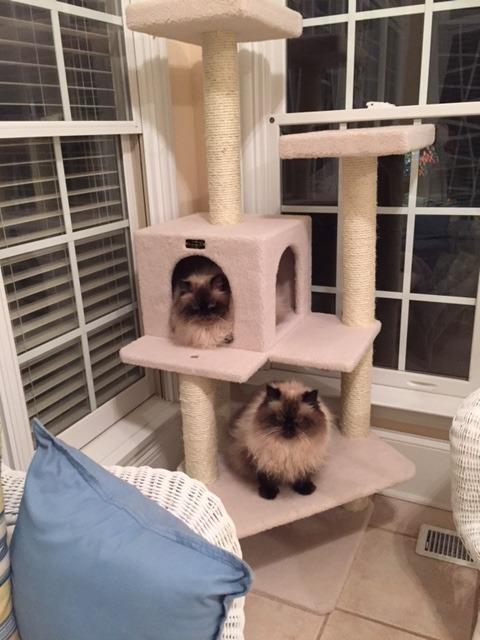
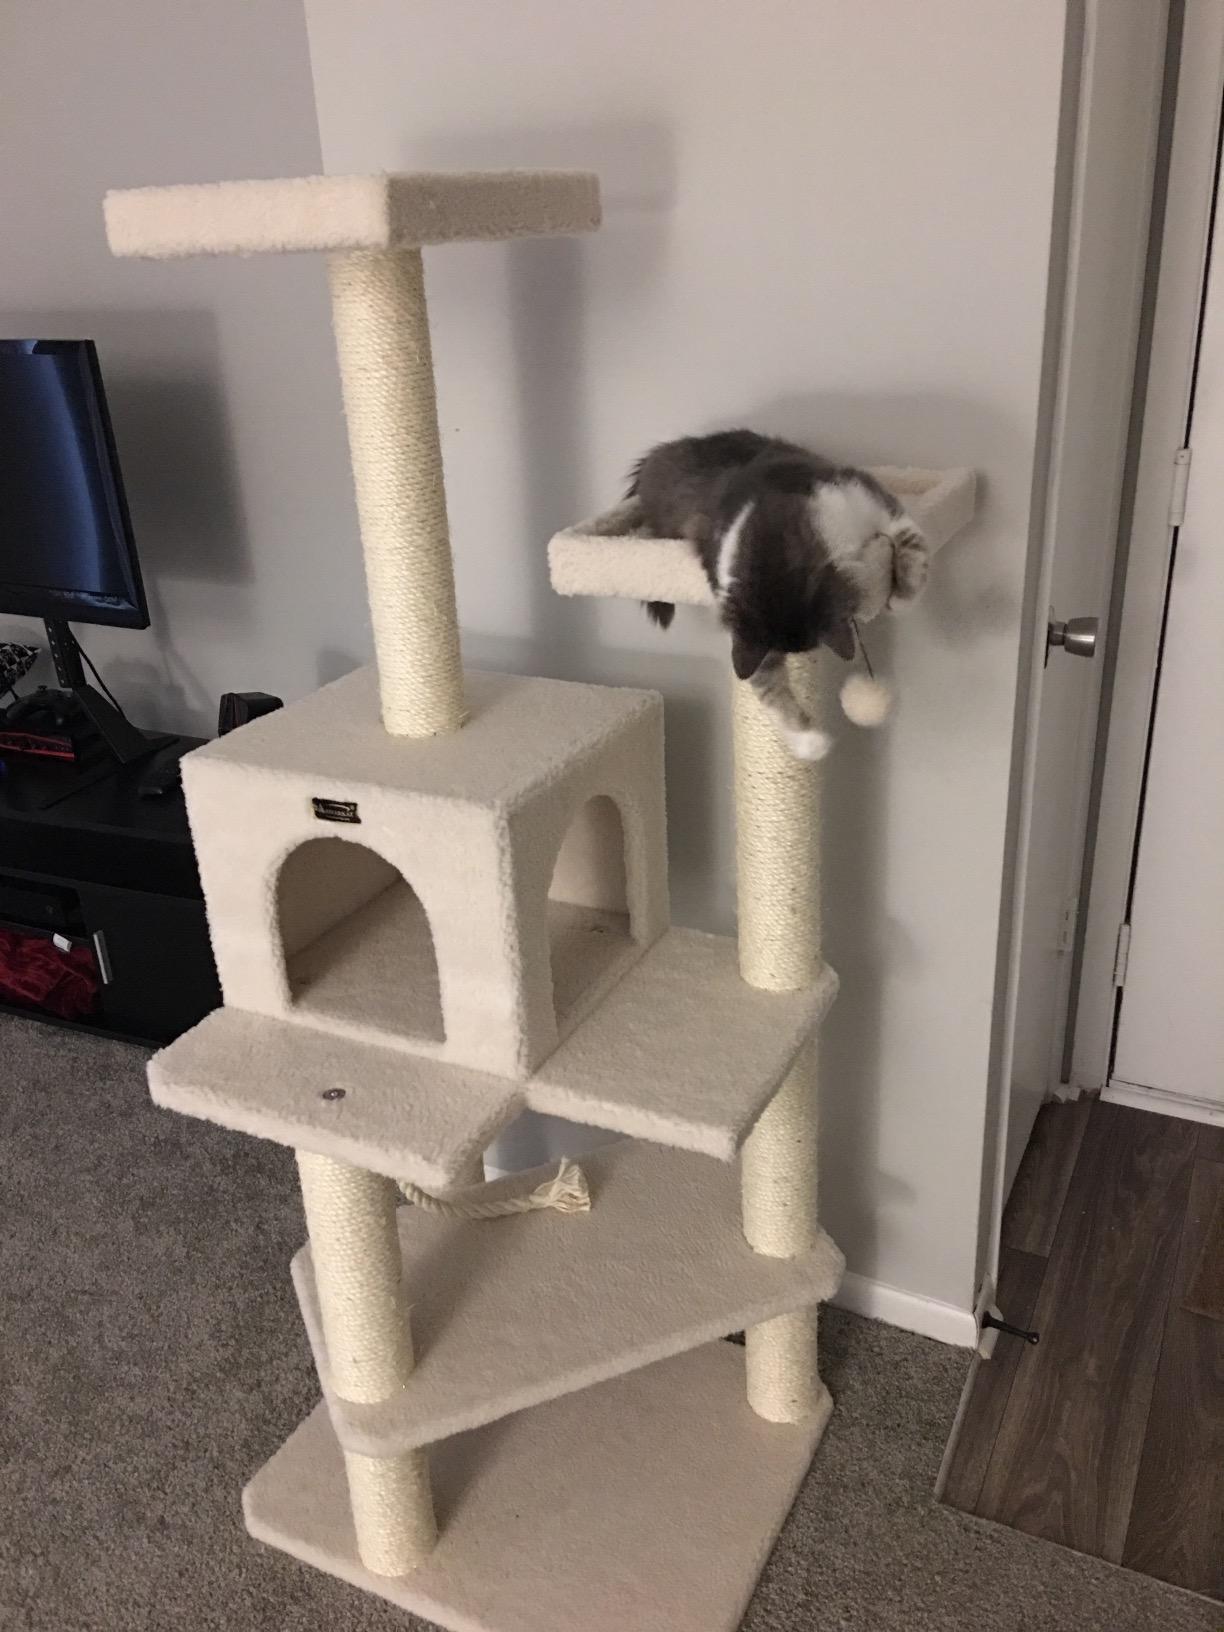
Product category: items_cat tree
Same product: yes